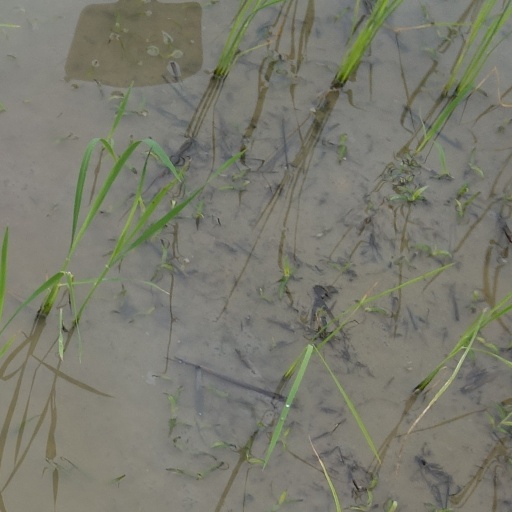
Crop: rice